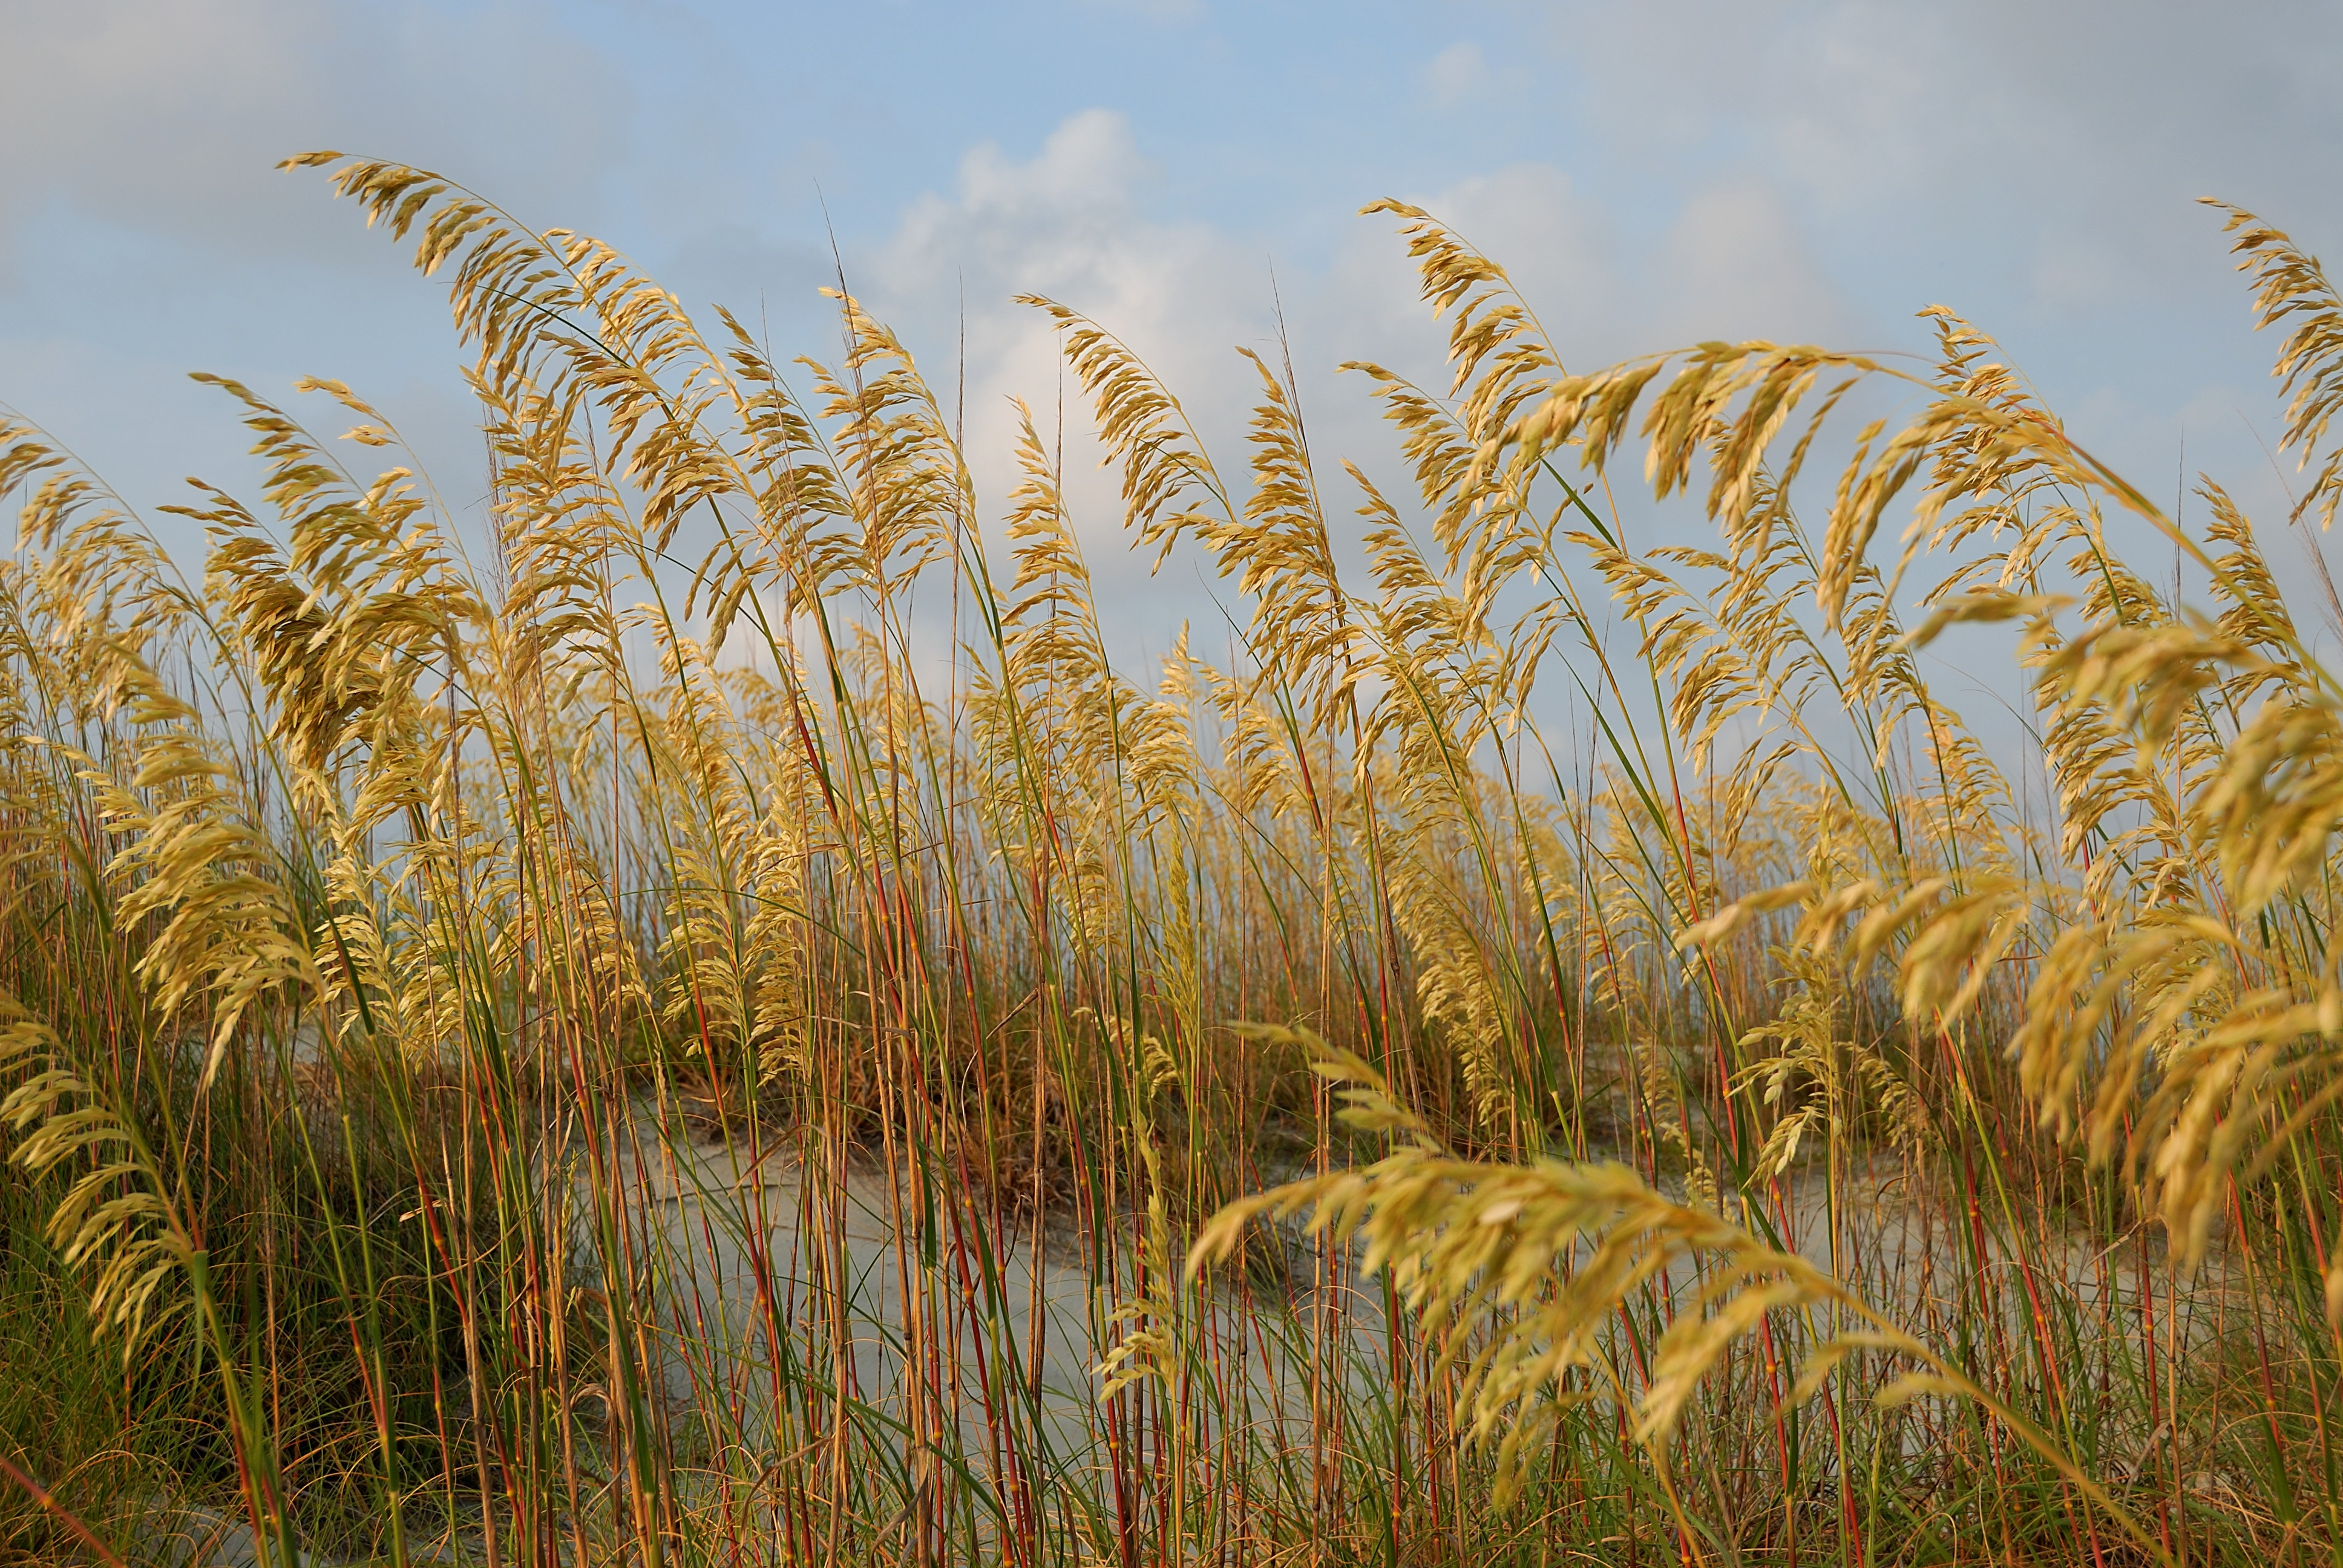
beach, landscape, sea, coast, water, nature, grass, outdoor, sand, ocean, plant, sky, field, barley, wheat, prairie, shore, coastal, sand dune, summer, travel, coastline, idyllic, surf, food, crop, scenic, tropical, natural, agriculture, tourism, seashore, cereal, dunes, sunny, grassland, rye, gulf, florida, nobody, sea oats, flowering plant, oats, commodity, triticale, grass family, land plant, phragmites, food grain